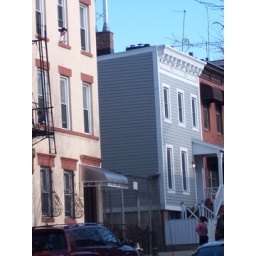
Yes, that is a woman yelling at her daughter in the street from the third floor window.